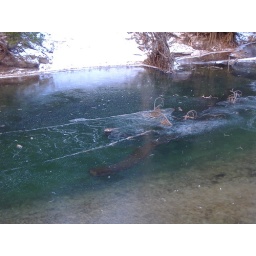
tree frozen in the river